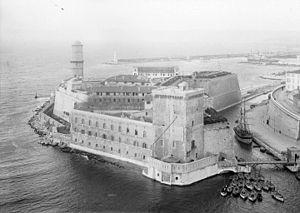
Titre(s)
Le fort Saint-Jean doit son nom à la commanderie des Hospitaliers de Saint-Jean de Jérusalem établie sur cet éperon, prolongement de la butte Saint-Laurent, vers la fin du XIIᵉ siècle. Il est situé dans le quartier de l'Hôtel de ville, dans le 2ᵉ arrondissement. À cet emplacement, des vestiges de la toute première occupation grecque au VIᵉ siècle av. J.-C. ont été découverts.